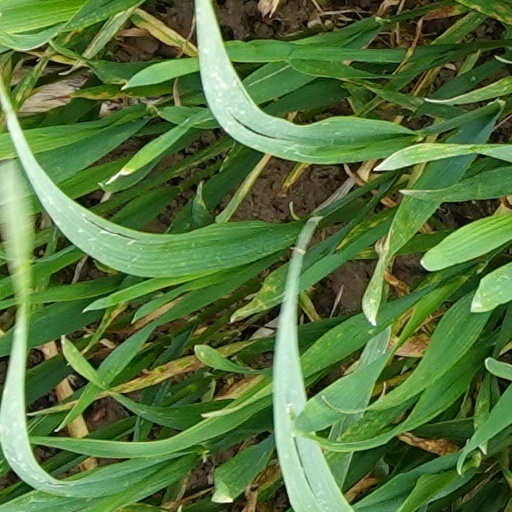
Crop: wheat